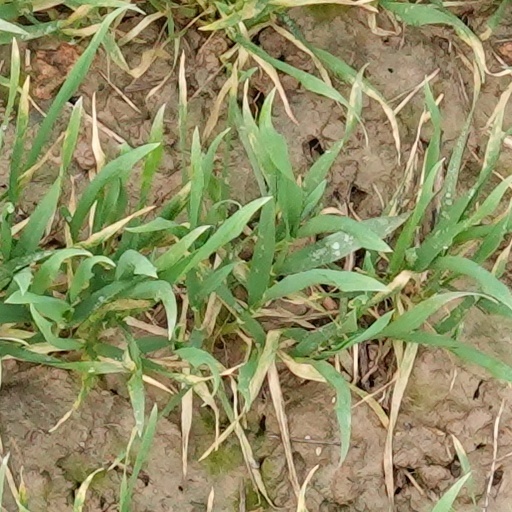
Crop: wheat